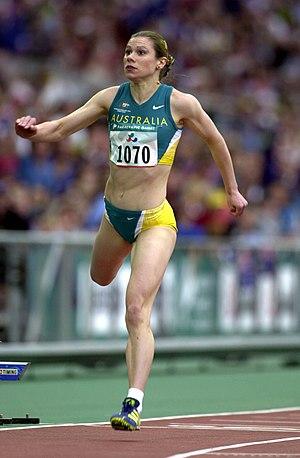
Les épreuves d'athlétisme des Jeux paralympiques d'été de 2000 ont eu lieu du 18 octobre 2000 au 29 octobre 2000 au Stadium Australia.